Heathcote, Ilkley

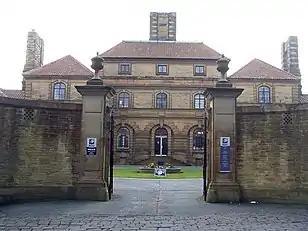
The north, entrance front

In 1906, Lutyens was commissioned by John Thomas Hemingway (1857–1926), a wealthy self-made Bradford wool merchant, and his wife Emma Jane, to replace their existing villa, which was at the lower, southern end of a sloping site, in extent. Lutyens was given a free rein in the design. He built the new villa at the top of the site, in a size and style intended to dominate the neighbouring villas. Lutyens had already mixed elements of classical architecture into his earlier, vernacular and Neo-Georgian designs, and his correspondence with Herbert Baker displayed a growing enthusiasm for classical architecture. Later, he acknowledged a stylistic debt at Heathcote to the 16th-century Italian architect Michele Sanmicheli. Lutyens has been criticised for using a grand style more suited to a public building than to the Hemingways' dwelling. Lutyens came to call his new style "Wrennaissance", after Christopher Wren.